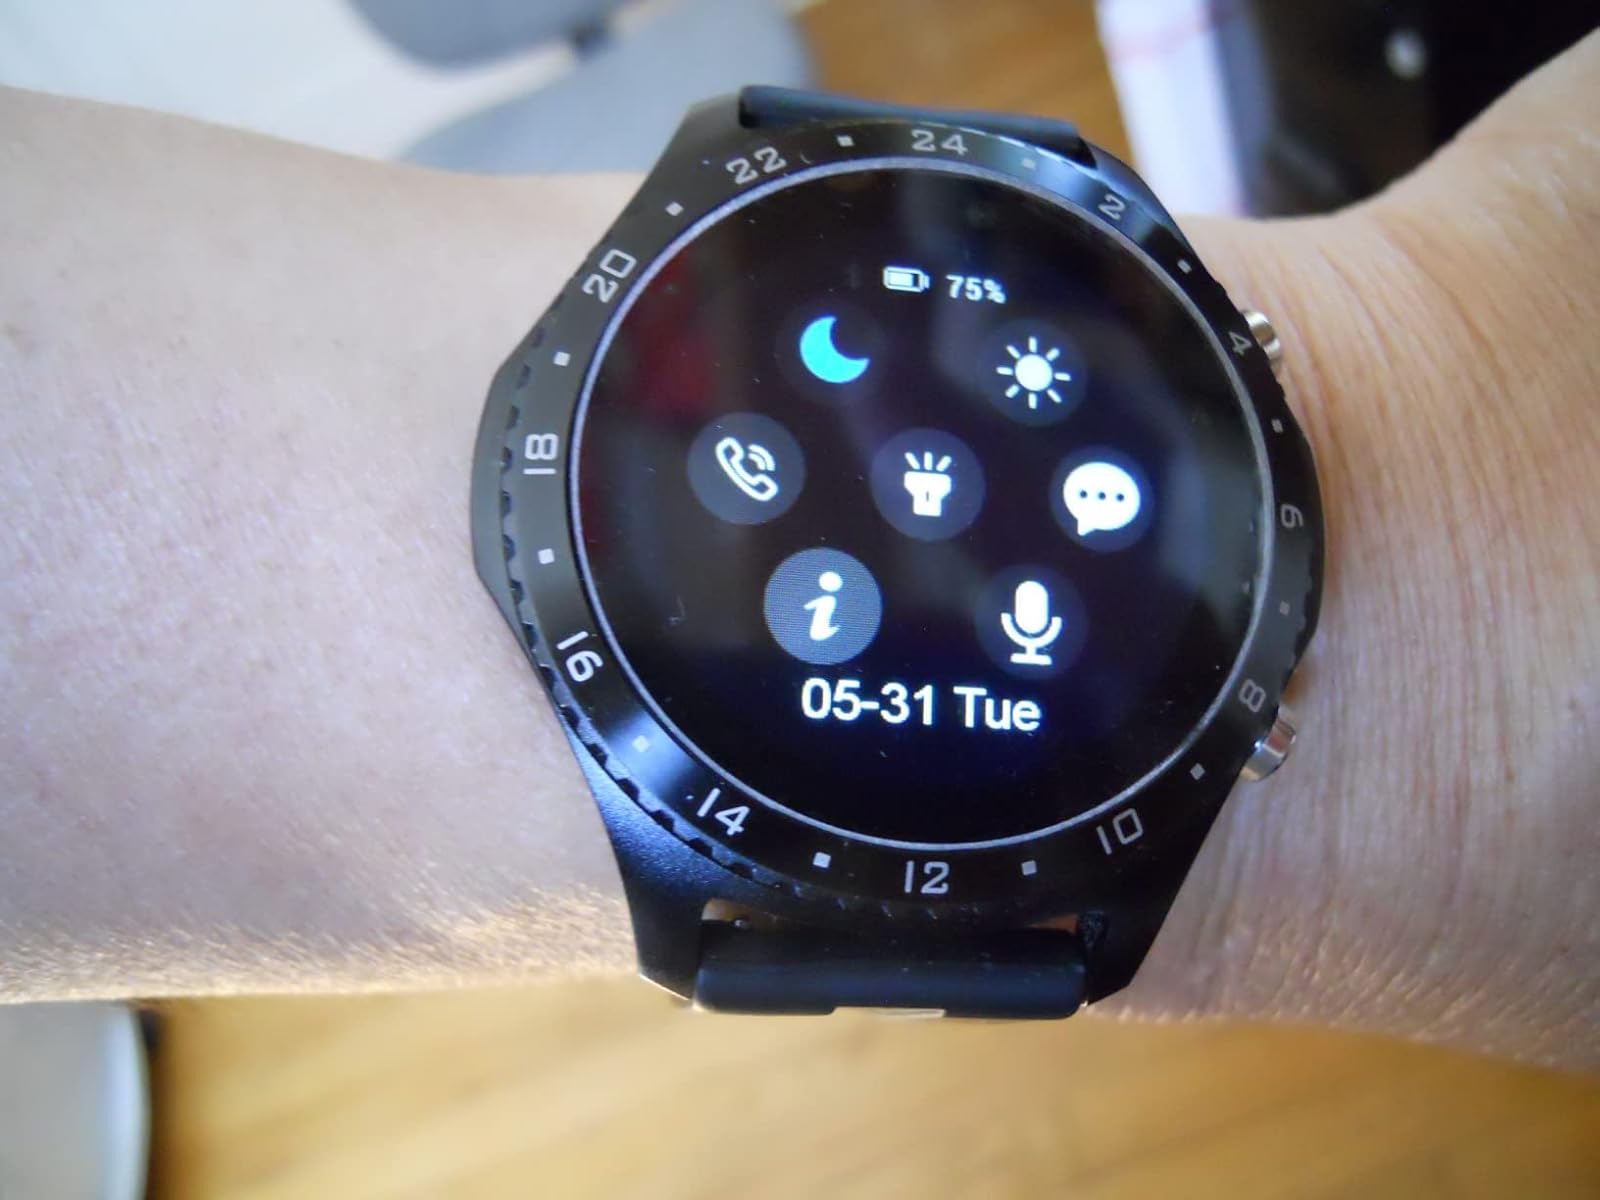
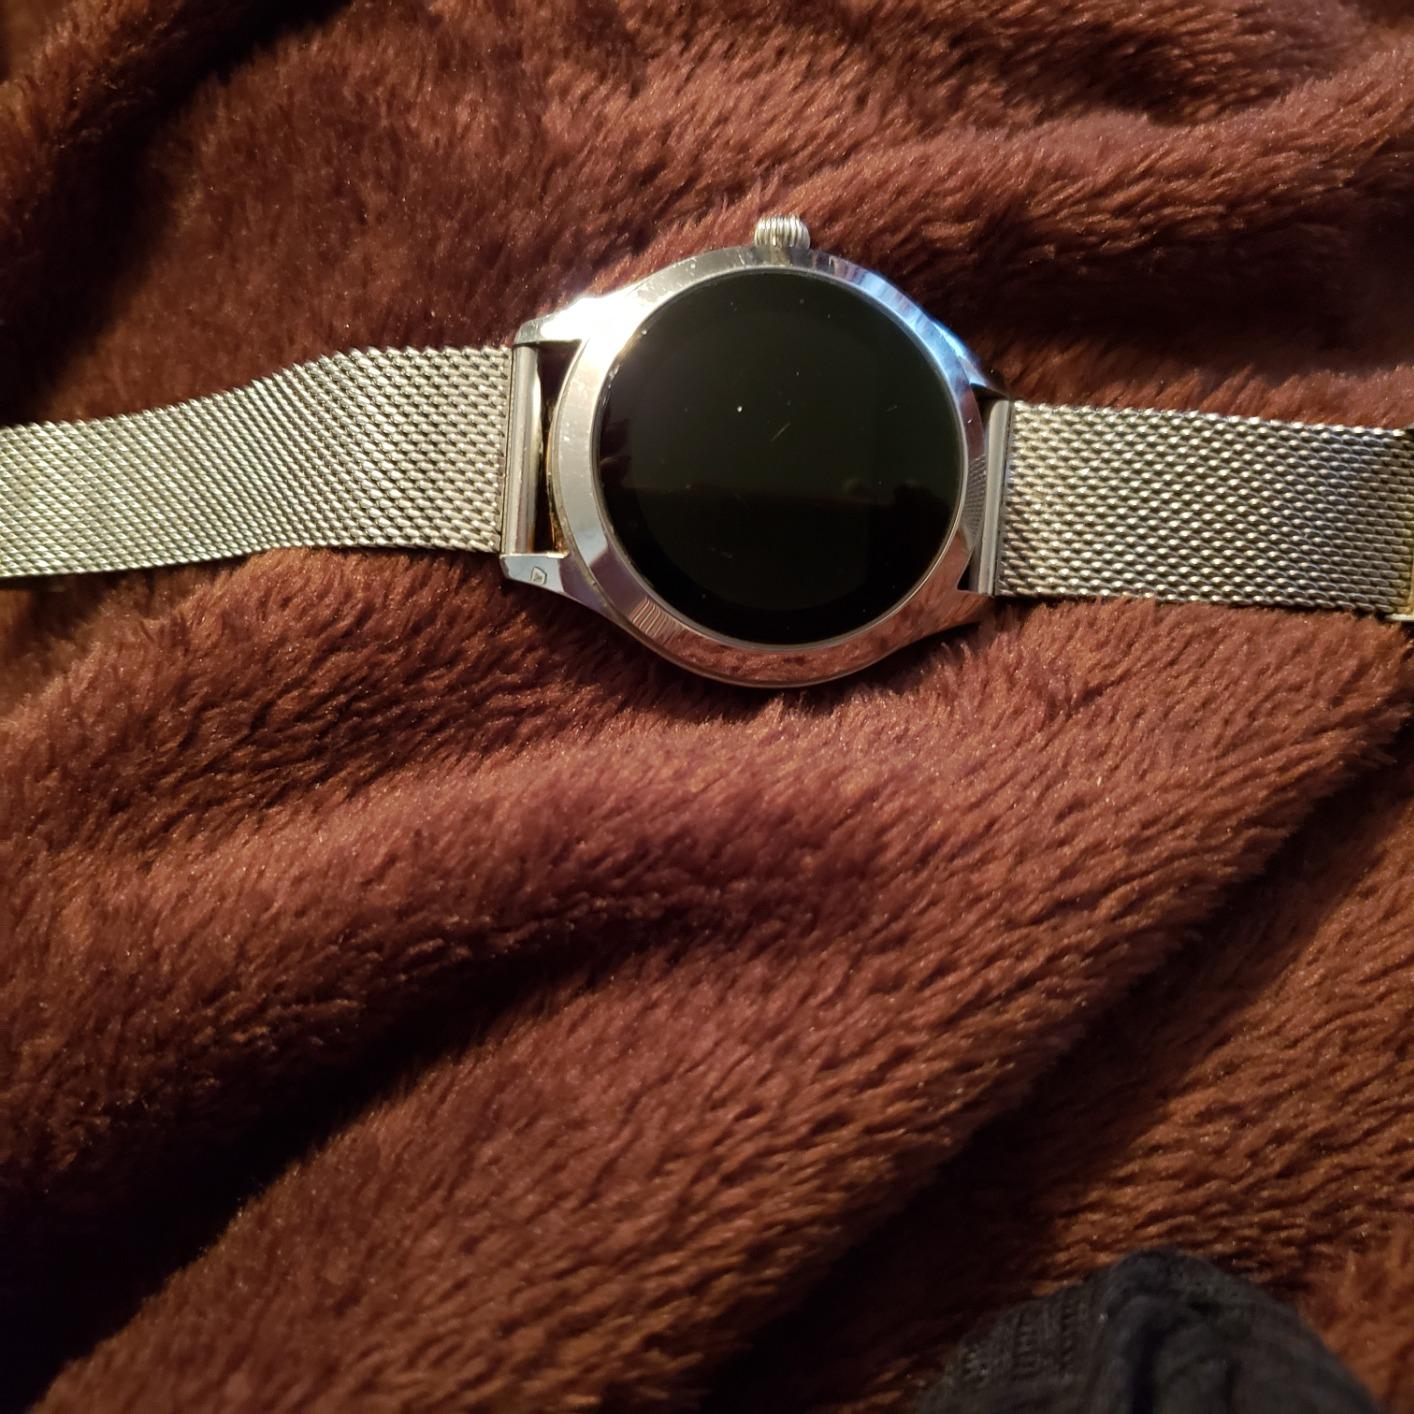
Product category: smartwatch
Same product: no